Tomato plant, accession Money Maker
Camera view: bottom (45 deg); turntable rotation: 60 degrees
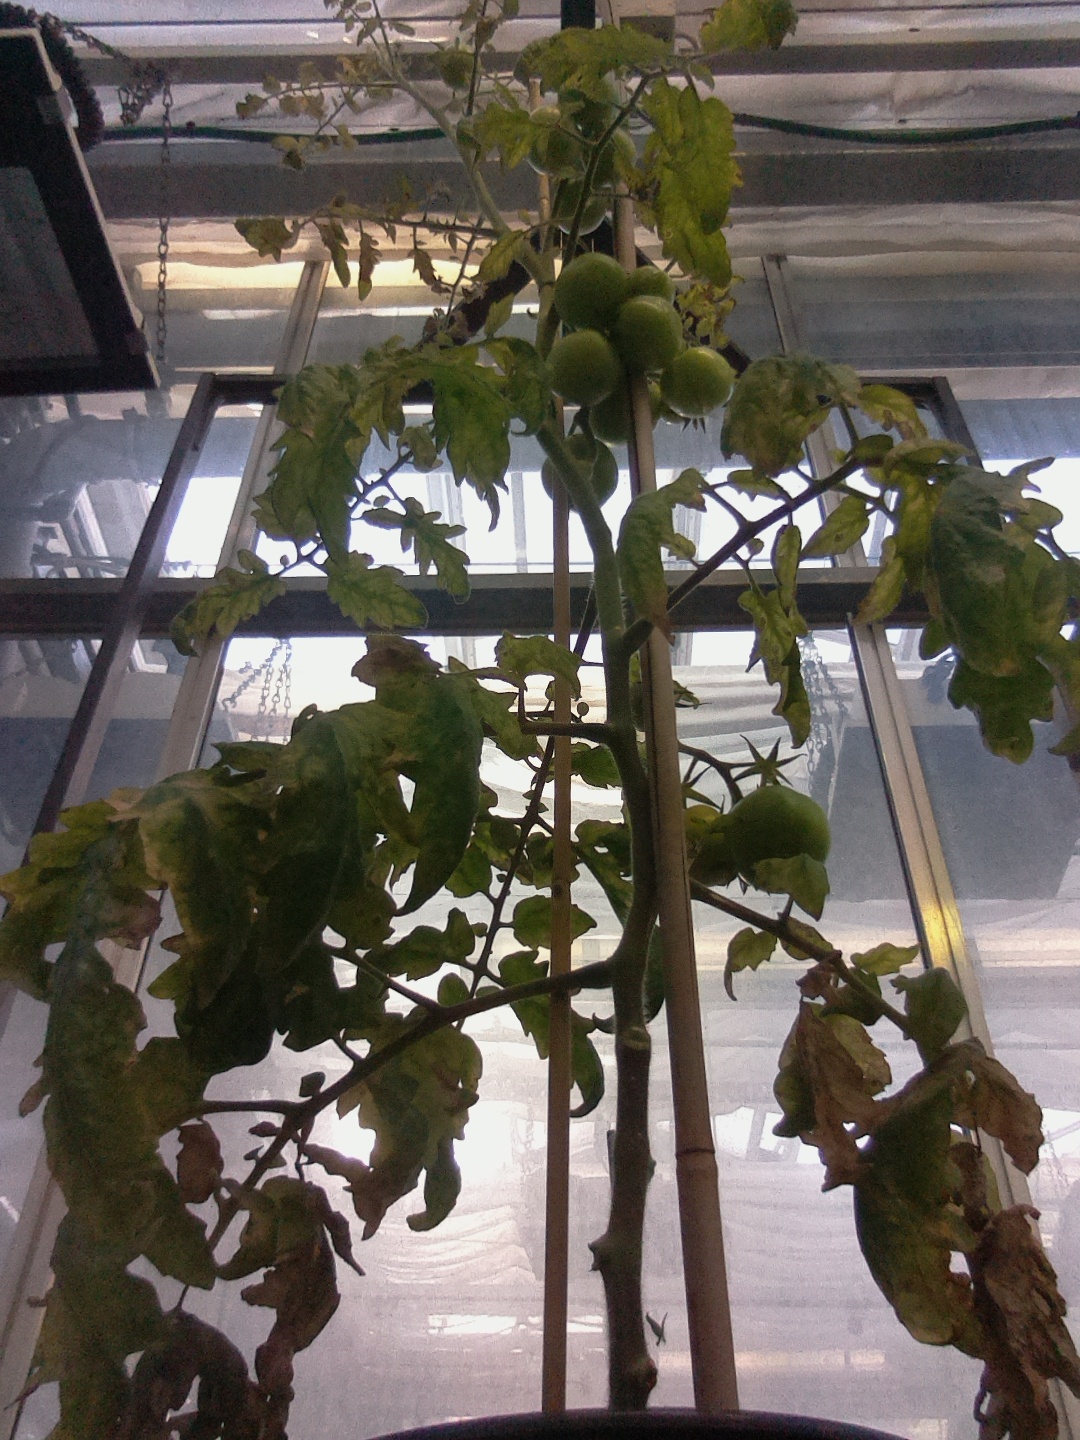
BBCH growth stage 78: 80% -90% of final fruit size